Ana Ivanovic

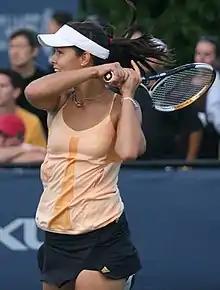
Ivanovic at the 2006 US Open

Ivanovic started the season at the Hopman Cup in Perth, Western Australia with fellow Serbian Novak Djokovic, where the pair narrowly missed the final. To start off her WTA year, she played at the Medibank International in Sydney where she once again defeated Amélie Mauresmo, this time in straight sets, before falling to Svetlana Kuznetsova in the quarterfinals. A week later, she lost to Samantha Stosur in the second round of the Australian Open.